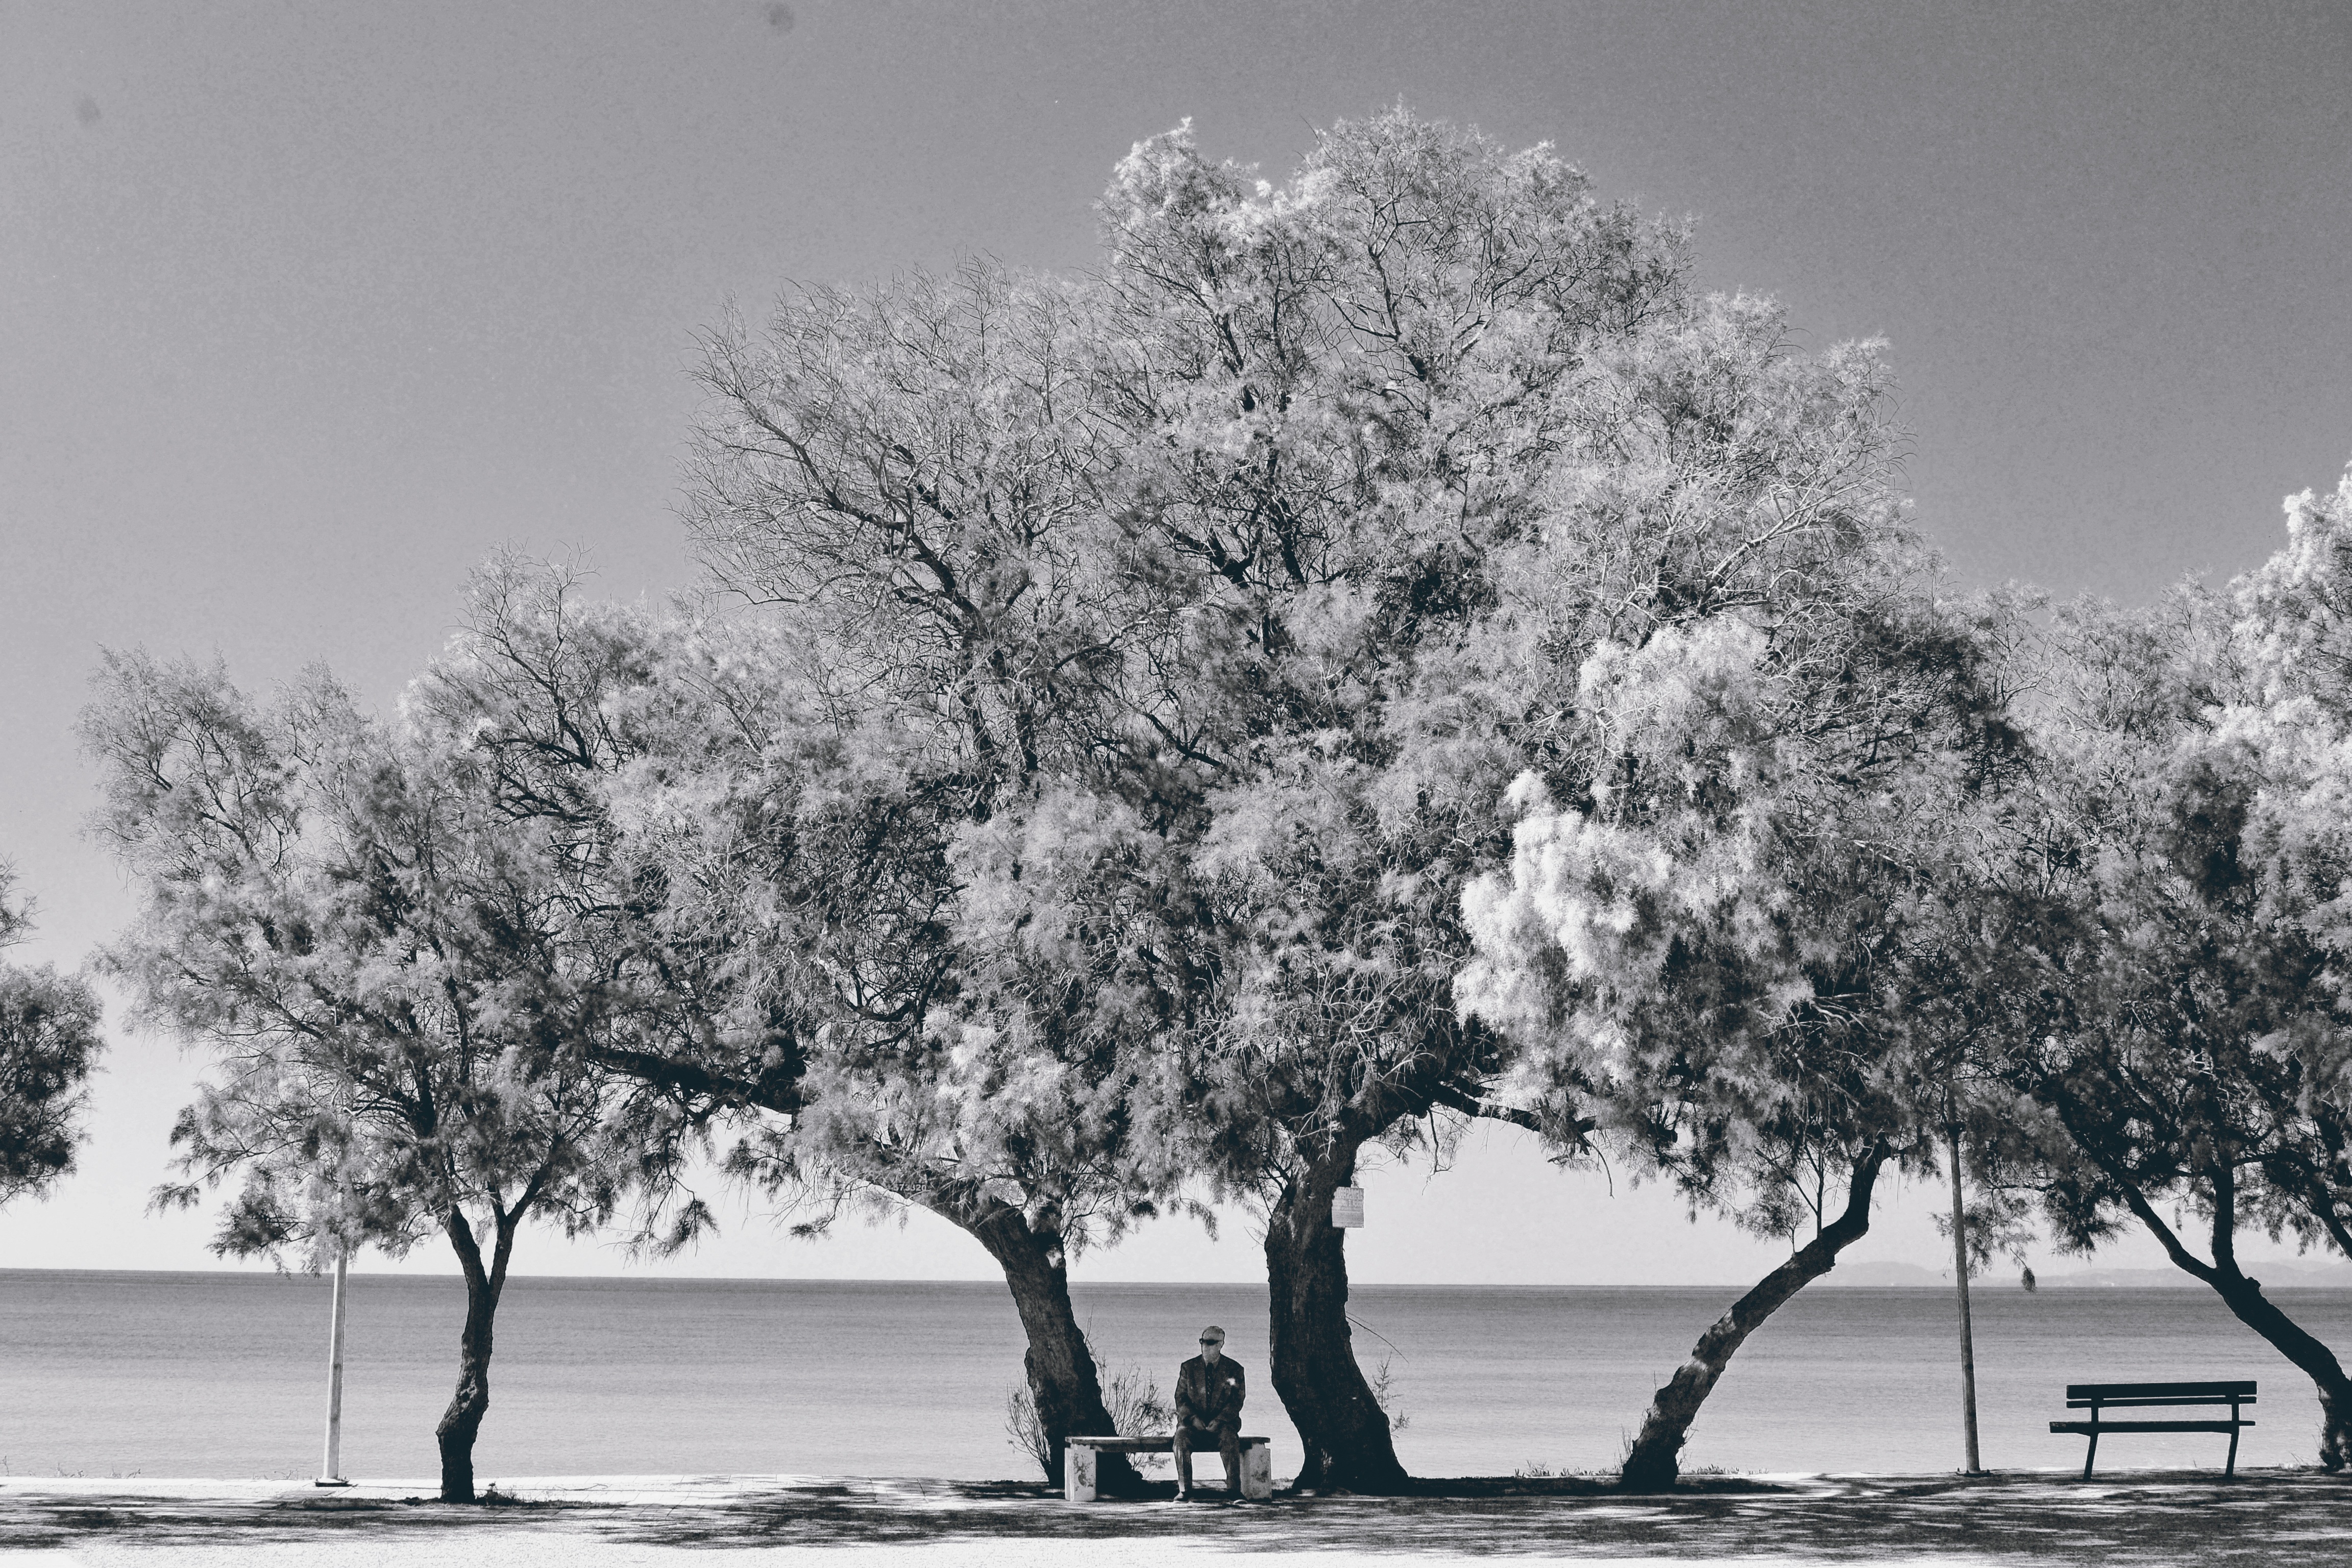
landscape, sea, coast, tree, water, nature, outdoor, horizon, branch, blossom, snow, winter, black and white, plant, sky, white, bench, morning, flower, time, frost, old, summer, portrait, scenic, seascape, weather, peace, calm, memory, black, monochrome, season, life, trees, sunny, greece, day, scene, resting, eternity, freezing, aegean, monochrome photography, tiredness, atmospheric phenomenon, woody plant, black and white lasndscape, seascape portrait, old man on the bench, time passing by